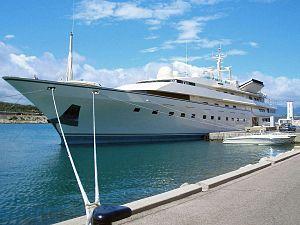
Cette page présente la liste des plus grands yachts du monde, de plus de 70 m, classés par longueur, en 2013.
Al-Walid ben Talal ben Abdelaziz Al Saoud, ou plus simplement Al-Walid est un prince et homme d'affaires saoudien né le 7 mars 1955 à Riyad. Fils de Talal ben Abdelaziz Al Saoud, surnommé le « prince rouge », il est le petit-fils d'Ibn Saoud, fondateur de l'Arabie saoudite et de Riyad es-Solh, l’un des pionniers de l’indépendance du Liban.
Le Kingdom 5KR est le nom actuel d'un yacht de 85,6 m de long, propriété depuis 1991 du prince saoudien Al-Walid.